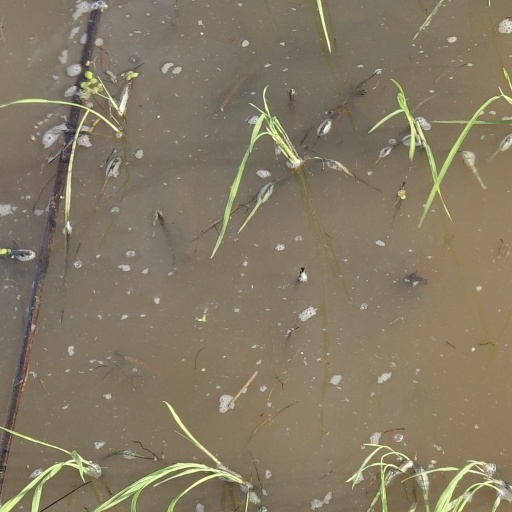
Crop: rice